Ehrenkirchen

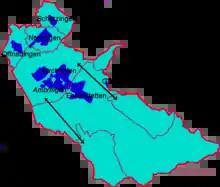
Map of Ehrenkirchen

The municipality ("Gemeinde") of Ehrenkirchen is located in the Breisgau-Hochschwarzwald district of Baden-Württemberg, a state of the Federal Republic of Germany. It is south of Freiburg im Breisgau, the capital of the region to which it is assigned. The municipal area is physically located in the Markgräflerland, along the Möhlin, a tributary of the Rhine. Elevation above sea level in the municipal area ranges from a high of Normalnull (NN) at the top of the Stutzkopf to a low of NN on the Möhlin.